Schmorsdorf lime tree

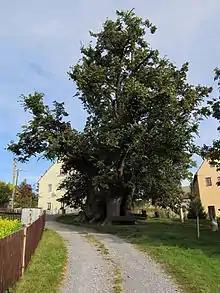
South view

The Schmorsdorf lime tree (German: Schmorsdorfer Linde) is a natural monument located in the center of Schmorsdorf, Müglitztal, in the Saxony district of Sächsische Schweiz-Osterzgebirge, Germany. This large-leaved linden ("Tilia platyphyllos") is estimated to be 400 to 800 years old. The circumference of its trunk is about 11 meters, and it stands at a height of around 24 meters. The tree gained historical significance during the Thirty Years' War and was first mentioned in writing around 1630 due to its impressive size. Notably, the renowned pianist and composer Clara Schumann visited the Linden Tree multiple times between 1836 and 1849. In her honor, the Linden Museum, which opened next to the tree in 2006, was named after her and remains the only museum of its kind in Germany. The Schmorsdorf lime tree has been recognized by the Deutsche Baumarchiv (German Tree Archive) as a "National Bedeutsamen Bäumen (NBB)" (Nationally Significant Tree), with its trunk circumference serving as the primary selection criterion for this distinction.